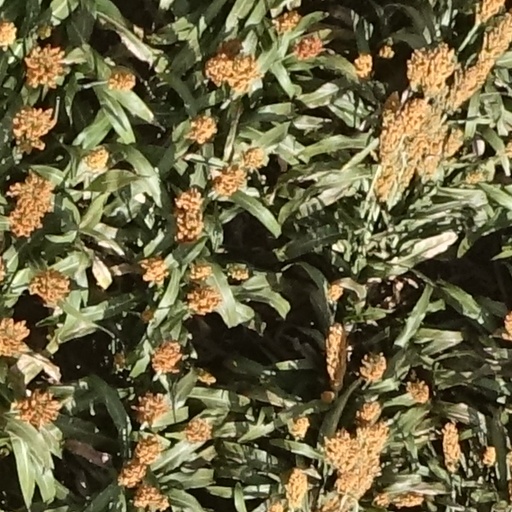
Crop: sorghum